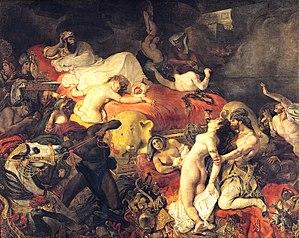
Ninive est une ancienne ville de l'Assyrie, dans le Nord de la Mésopotamie. Elle se situait sur la rive est du Tigre, au confluent du Khosr, à un emplacement aujourd'hui localisé dans les faubourgs de la ville moderne de Mossoul, en Irak, dont le centre se trouve de l'autre côté du fleuve. Les deux sites principaux de la cité sont les collines de Kuyunjik et de Nebī Yūnus.
L'orientalisme est un mouvement littéraire et artistique né en Europe occidentale au XVIIIᵉ siècle. Par son ampleur et sa vogue, tout au long du XIXᵉ siècle, il marque l'intérêt et la curiosité des artistes et des écrivains pour les pays du couchant ou du Levant. L'orientalisme naît dans la fascination de l'Empire ottoman et suit sa lente désagrégation après la guerre d'indépendance grecque des années 1820 et la progression des colonisations européennes. Cette tendance exotique s'associe avec tous les courants artistiques du XIXᵉ siècle, académique, romantique, réaliste ou même impressionniste. Elle est présente en architecture, en musique, en peinture, en littérature, en poésie… Esthétique pittoresque, confondant les styles, les civilisations et les époques, l'orientalisme a créé de nombreux clichés et poncifs que l'on retrouve aujourd'hui encore en littérature ou au cinéma.
L'Assyrie est une ancienne région du nord de la Mésopotamie, qui tire son nom de la ville d'Assur, du même nom que sa divinité tutélaire. À partir de cette région s'est formé, au IIᵉ millénaire av. J.-C., un royaume puissant qui devient plus tard un empire. Aux VIIIᵉ et VIIᵉ siècles av. J.-C., l'Assyrie contrôle des territoires s'étendant sur la totalité ou sur une partie de plusieurs pays actuels, comme l'Irak, la Syrie, le Liban, la Turquie et l'Iran.
Le romantisme français est l'expression en France du mouvement littéraire et artistique appelé romantisme. C'est un courant artistique européen qui est né en Allemagne et en Angleterre, pour ensuite se développer en France au début du XIXᵉ siècle.
Dans la littérature grecque, Sardanapale, Sardanapalos ou Sardanapalus, est le fils d'Anakindaraxés, empereur d'Assyrie, et lui-même dernier souverain de la dynastie de Ninus. Mentionné par Ctésias de Cnide dans ses Persica et Babyloniaca, le souverain semble tout droit inspiré de la figure d'Assurbanipal, empereur d'Assyrie de 669 à 627 av. J.-C., et plus timidement, de celle de son frère, Shamash-shum-ukin, pour la mort. Parvenue jusqu'à nous sous la forme de bribes, par l'intermédiaire de différents auteurs grecs, la vie de Sardanapale constitue dans l'antiquité grecque, un exemple didactique et moral châtiant la mollesse, le luxe effréné et la démesure d'une vie dissolue.
L'exotisme est un phénomène culturel de goût pour l'étranger. Le phénomène se constate à plusieurs reprises dans l'histoire des civilisations en expansion. La curiosité de la société romaine pour les religions en marge de l'Empire, ou les temps d'ouverture de la Chine à la culture européenne pourraient relever de l'exotisme. Cependant, cette attitude s'exprime avec plus d'amplitude et de variété en Occident, en raison de la mondialisation : des grandes découvertes au commerce globalisé actuel, en passant par le colonialisme. Avec Claude Lévi-Strauss, l'occident devient une culture anthropologique. Ce qui est étranger n'est pas confondu avec l'imitation qu'en fait l'occident. Une création d'inspiration étrangère cesse d'être exotique dès lors qu'elle inspire en retour un individu étranger, comme l'impressionnisme au Japon ou Picasso dans des pays d'Afrique.
619-613 av. J.-C. : règne de Zhou Qingwang, septième roi des Zhou Orientaux en Chine.